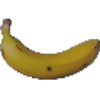
Label: Banana 1